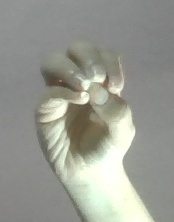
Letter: ha